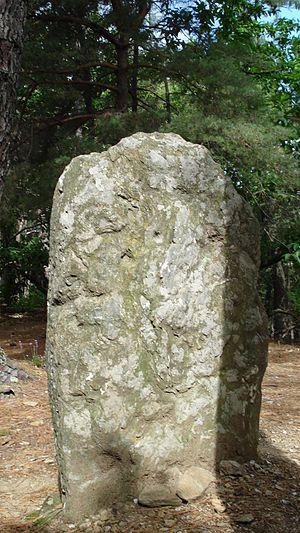
la pierre de la vieille est un mégalithe sur la montagne de la Vielle Morte à saint étienne vallée française en lozère (france)
Cet article recense les sites mégalithiques de la Lozère, en France.
Saint-Étienne-Vallée-Française est une commune française, située dans le département de la Lozère en région Occitanie. Ses habitants sont appelés les Stéphanois. Son territoire, en périphérie du parc national des Cévennes, est au cœur des Cévennes.
Saint-Germain-de-Calberte est une commune française, située dans le département de la Lozère en région Occitanie.